The Seven Minutes (film)

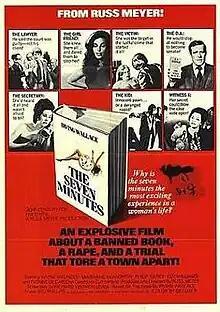
Theatrical release poster

The Seven Minutes is a 1971 American legal drama film directed and produced by Russ Meyer. The movie was based on the 1969 novel of the same name by Irving Wallace.